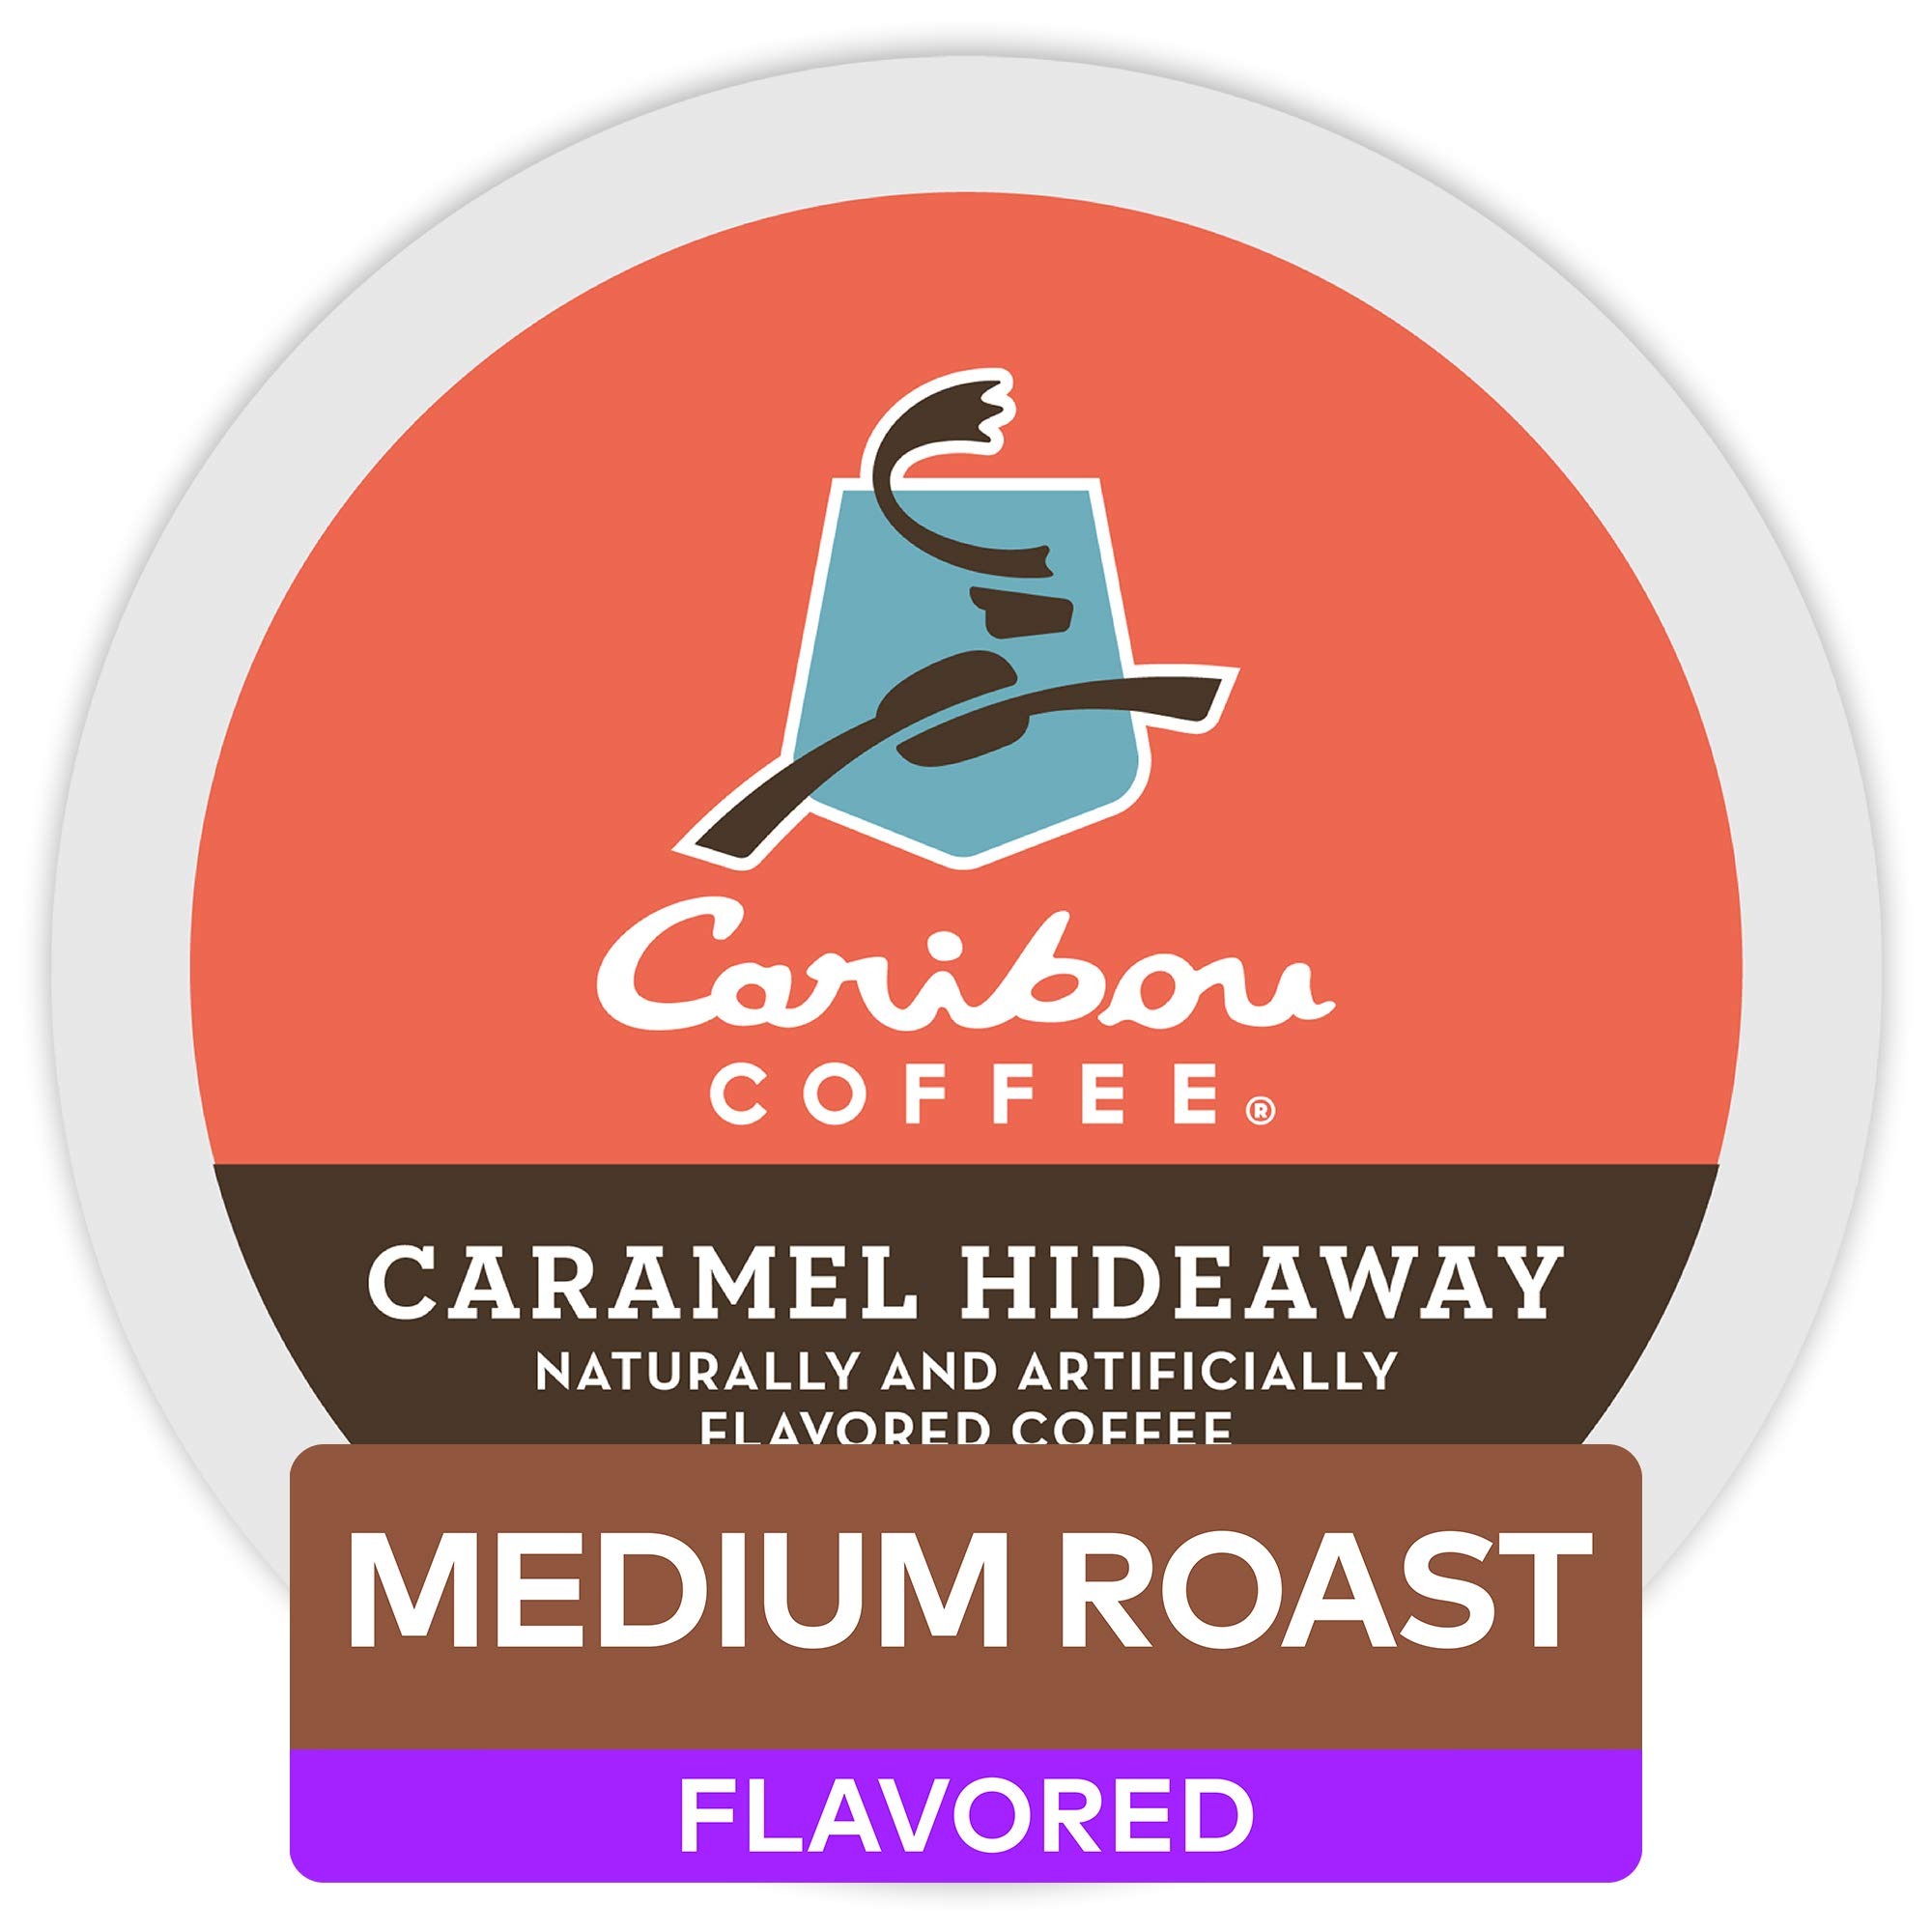
Item Name: Caribou Coffee Caramel Hideaway, Single-Serve Keurig K-Cup Pods, Flavored Coffee, 60 Count
Bullet Point 1: A deliciously flavored coffee, with a lovely kiss of caramel
Bullet Point 2: Medium roast, caffeinated coffee
Bullet Point 3: Rainforest Alliance Certified
Bullet Point 4: Certified Orthodox Union Kosher (U)
Bullet Point 5: Compatible with Keurig K-Cup pod single-serve coffee makers
Value: 60.0
Unit: Count

Price: 18.64